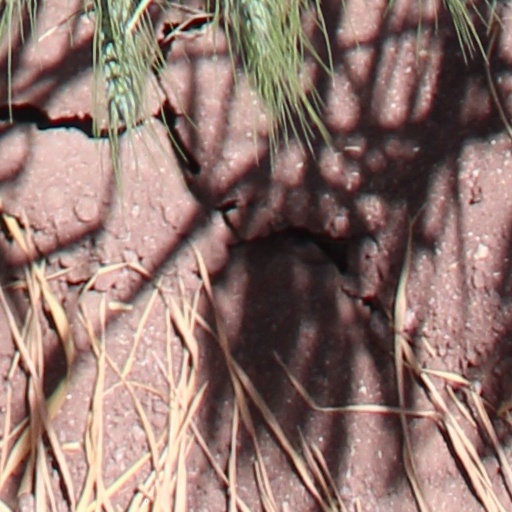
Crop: wheat